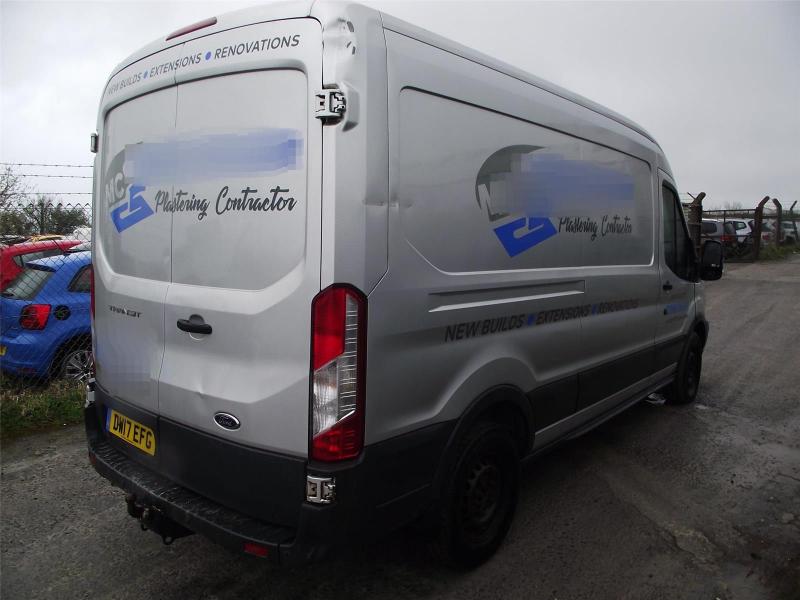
Aucun dommage détecté.
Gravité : aucun